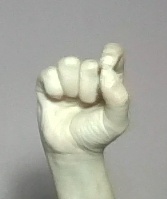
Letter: fa